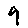
Label: 9